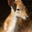
Label: deer